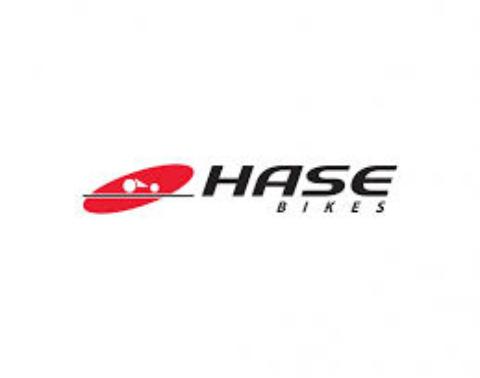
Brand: hase bikes
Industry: Transportation